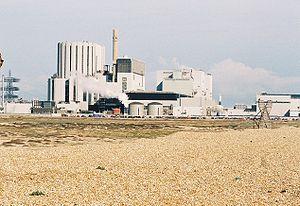
La centrale nucléaire de Dungeness est équipée de deux sites "A" et "B" de réacteurs nucléaires situés au cap Dungeness dans le sud du Kent en Angleterre.
British Energy Group plc était une société britannique de production et de fourniture d'électricité basée au Royaume-Uni qui a été rachetée par EDF via sa filiale britannique EDF Energy plc.